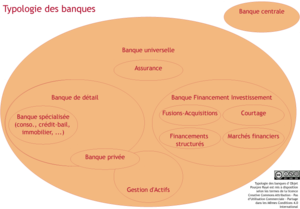
Ce schéma représente de façon synthétique la typologie des différents types de banques
Le terme de banque renvoie à deux conceptions. Soit il s'agit d'un secteur d'activité économique, celui traitant les opérations de banque — le secteur bancaire —, qui comprend les fournisseurs et les distributeurs des contrats relatifs à ces opérations. Soit le terme vise l'un des types d'entreprises actifs dans ce secteur, essentiellement des établissements de crédit ou des établissements de paiement, s'agissant des fournisseurs de services, ou des entreprises d'intermédiation bancaire, pour ce qui concerne les distributeurs de ces mêmes services.
Une banque de détail est une banque qui exerce une activité de crédit et d'offre de produits de placements auprès de clientèles individuelles : particuliers, professions libérales, entreprises de petite taille ou de taille moyenne, collectivités locales et associations, par opposition aux banques travaillant auprès des grandes entreprises, au contact des autres banques et sur les marchés financiers. Les banques de détail se distinguent ainsi des banques d'investissement, des banques d'affaires ou encore des banques de dépôt.